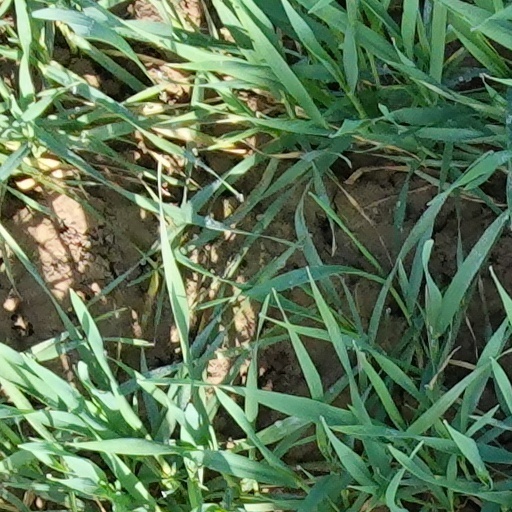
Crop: wheat